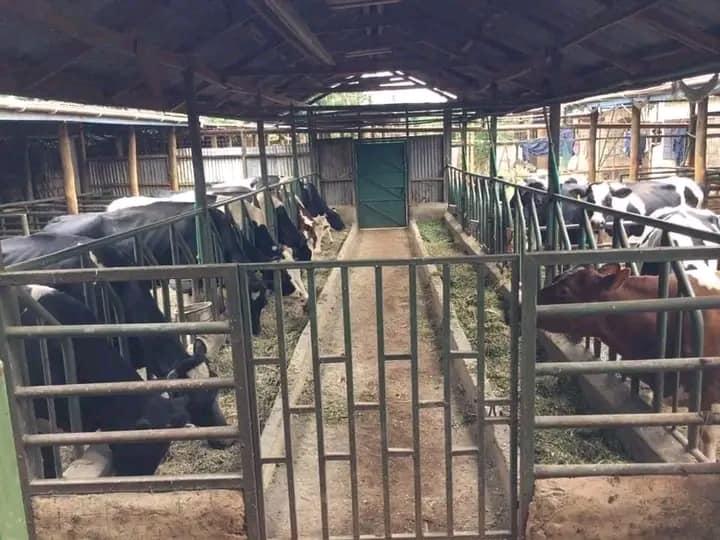
Mandhari safi yakupendeza yanavutia macho na kusisimua  nafasi. Hapa ni kwenye zizi la ng'ombe wa maziwa ambao huweza kukamuliwa na kuuza Ili kutengeneza bidhaa mbalimbali ambazo huweza kuletea faida muuzaji.